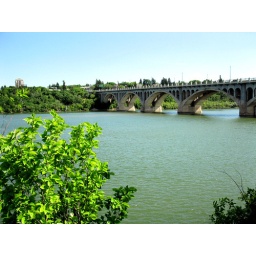
University bridge crossing the South Saskatchewan river in Saskatoon Saskatchewan.